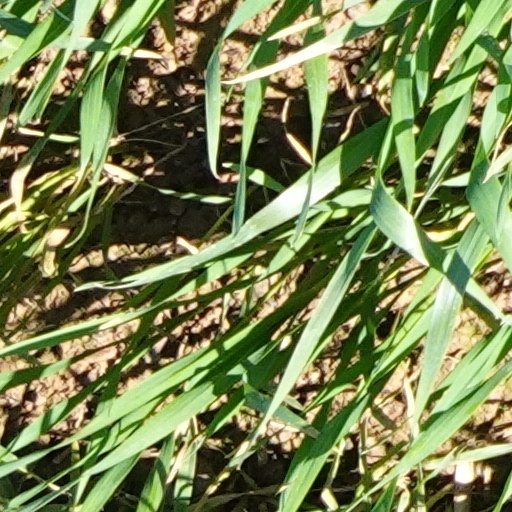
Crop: wheat